M.O.N.T

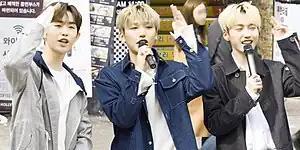
M.O.N.T busking in Hongdae, March 2019

M.O.N.T is a South Korean boy band signed to FM Entertainment. They originally debuted as a trio with leader Narachan, rapper Roda, and main vocalist Bitsaeon. In 2017, M.O.N.T released the digital single "Sorry" and were contestants on JTBC's survival reality show "Mix Nine". They released the mini-albums "Going Up" and "Awesome Up" in 2019.